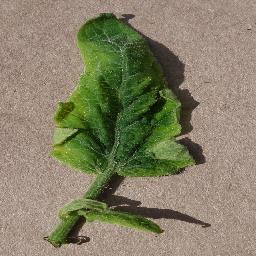
Label: Tomato___Tomato_Yellow_Leaf_Curl_Virus